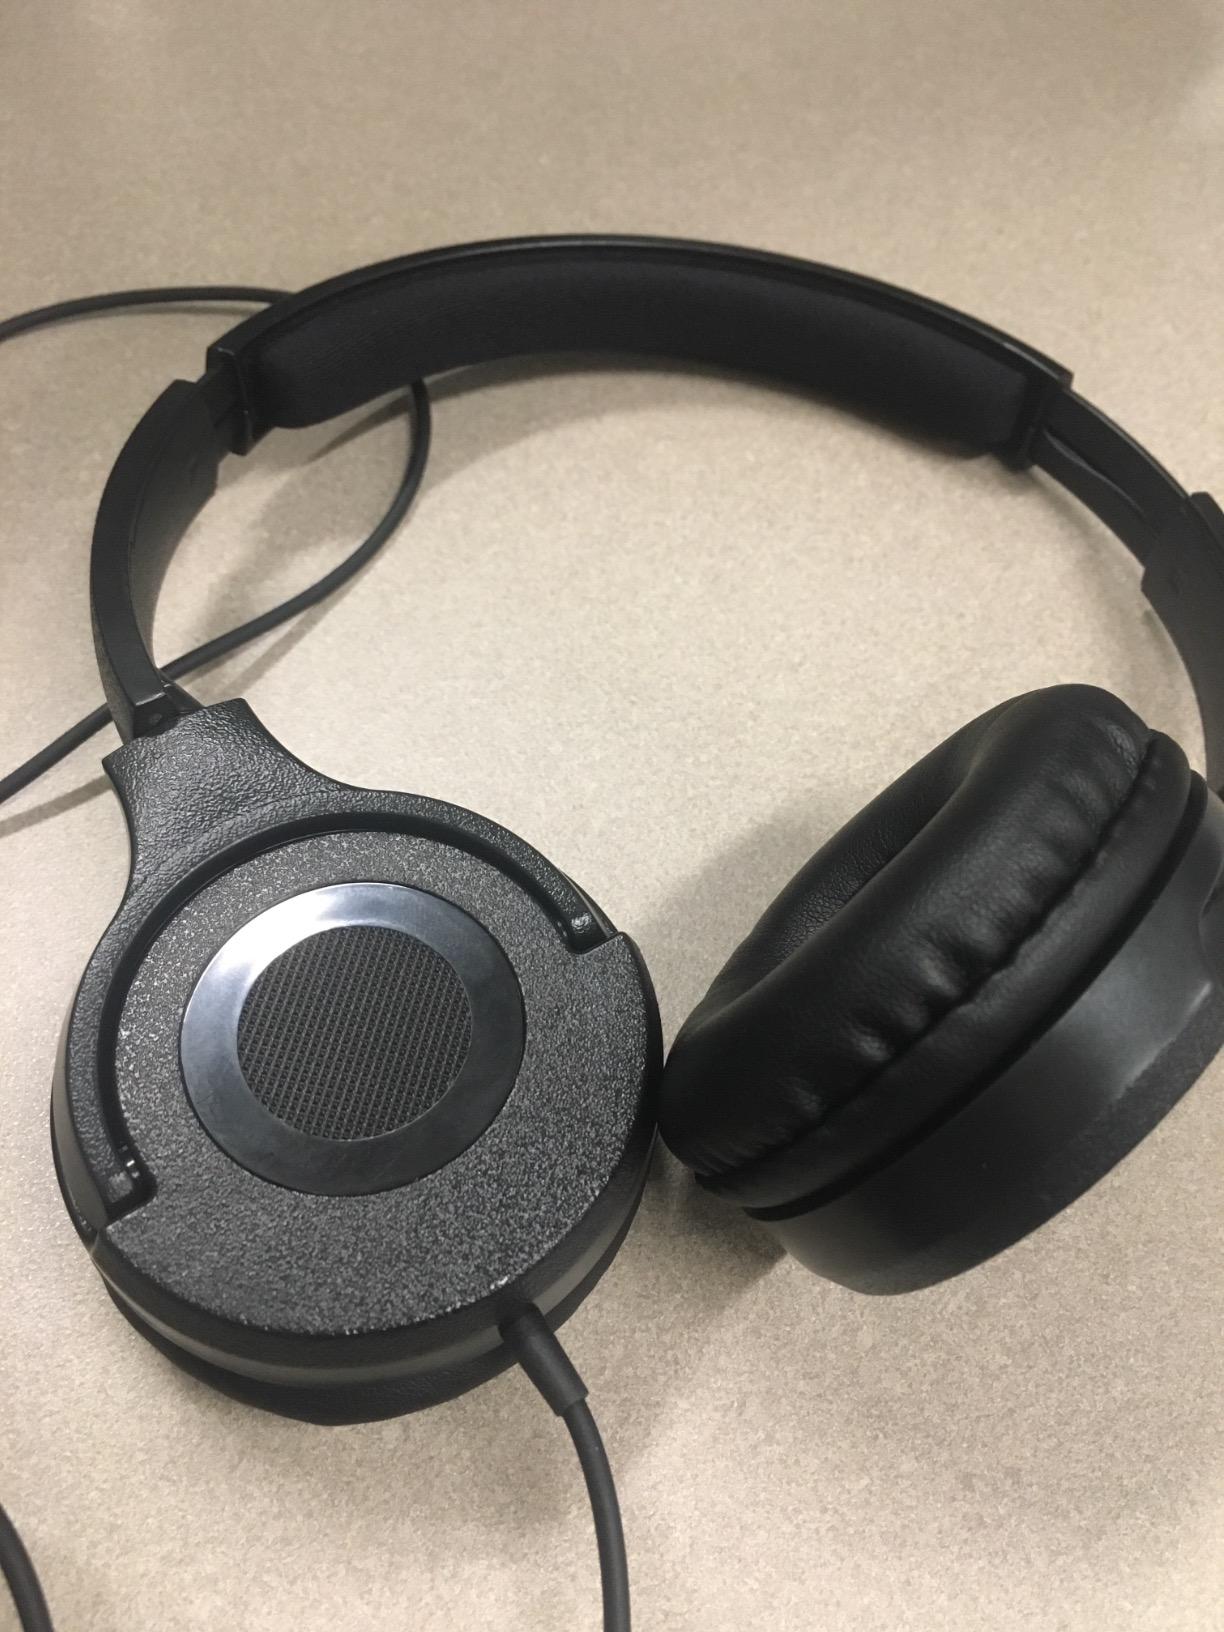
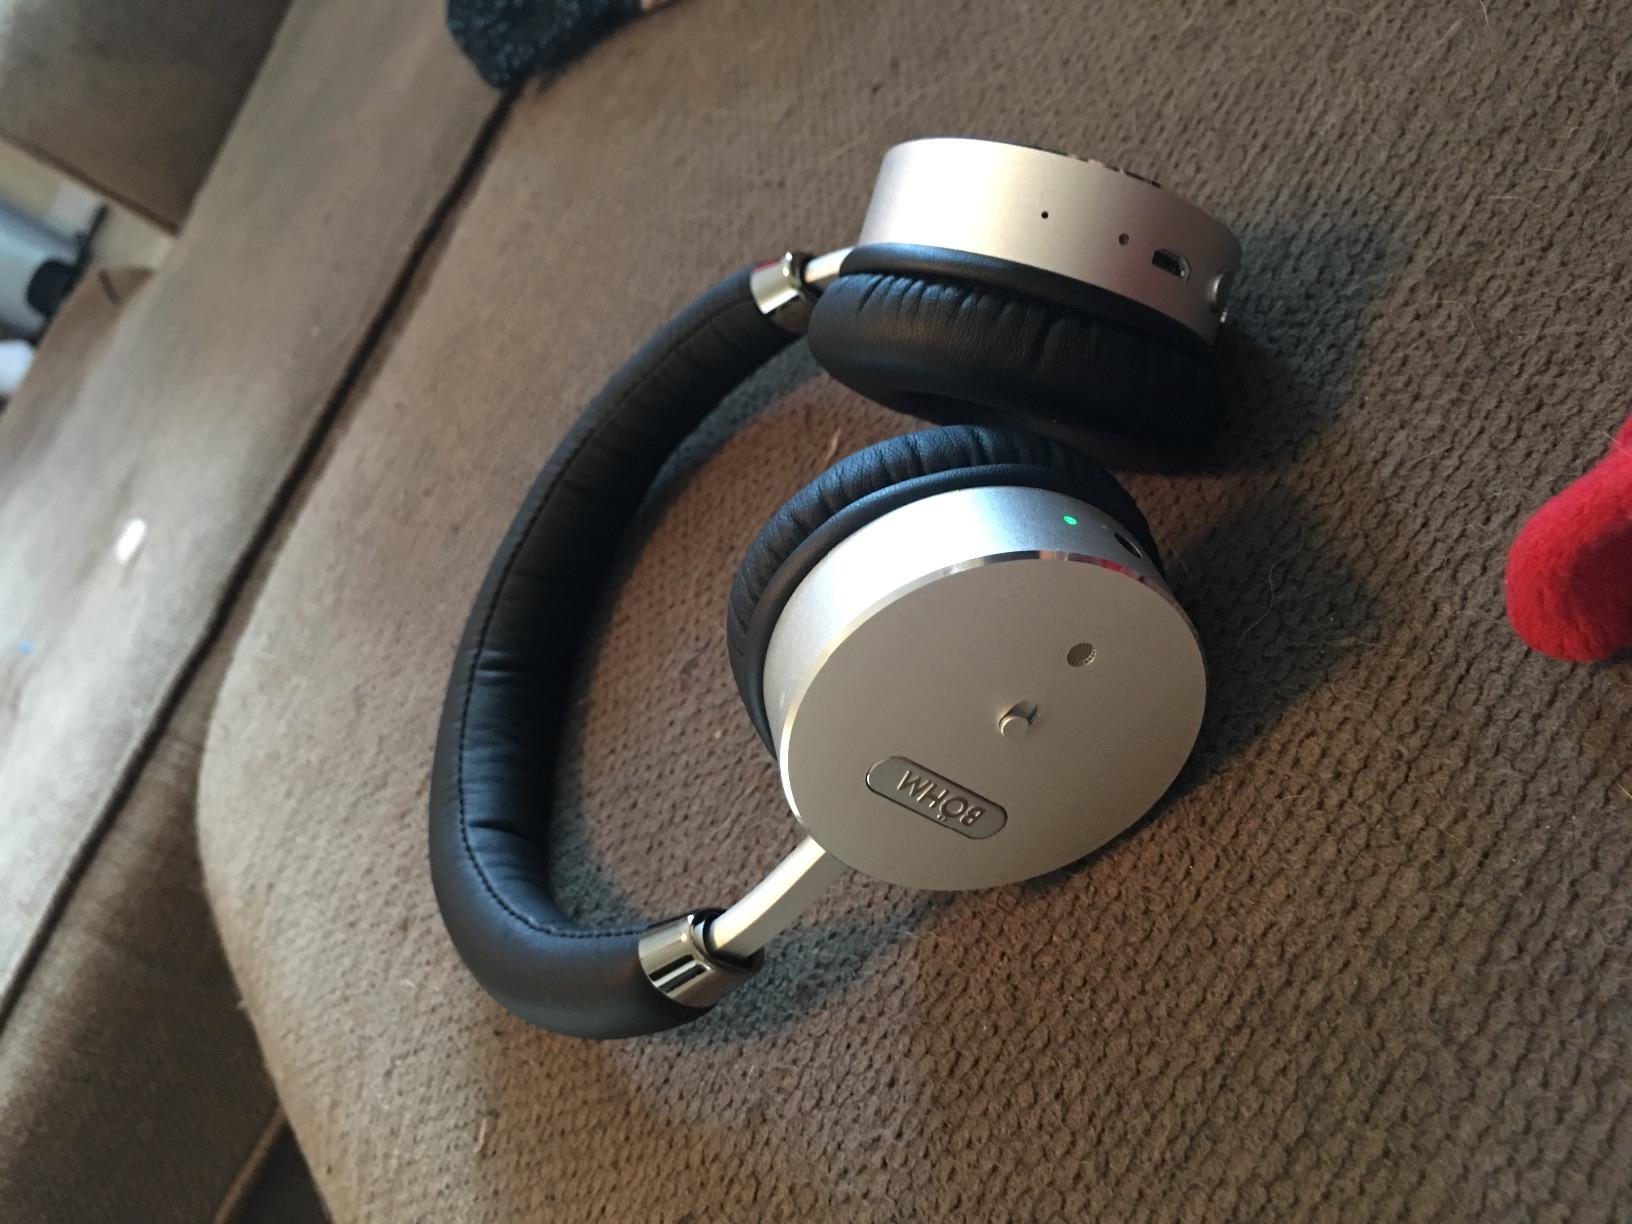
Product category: headphones
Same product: no